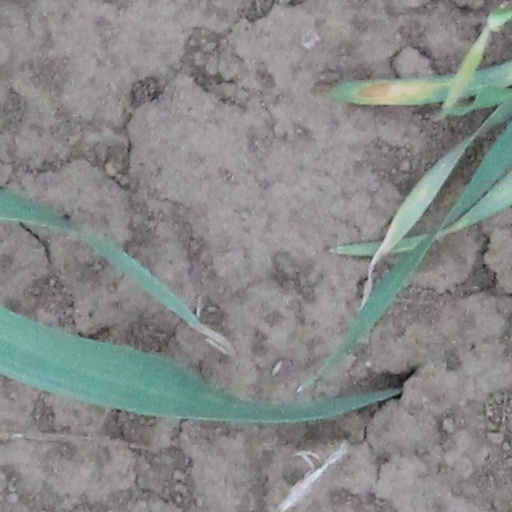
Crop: wheat